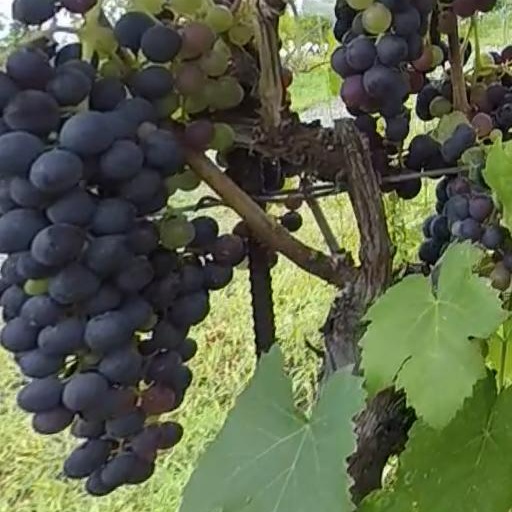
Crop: grape